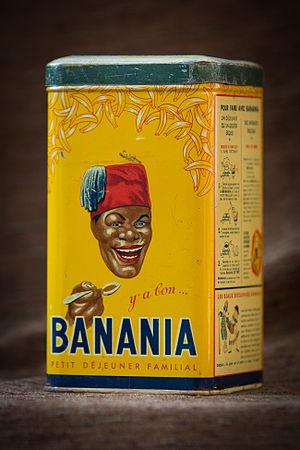
Banania boîte métallique.
Dans la première moitié du XXᵉ siècle, la propagande coloniale française s'intensifie au sein de la métropole. L’État français emploie alors divers moyens pour embrigader la population française à l'idéologie coloniale. Les coloniaux justifient ainsi leur action au sein des colonies par différents vecteurs de publicité des territoires de l'Empire. La propagande en faveur du colonialisme est instituée dès le plus jeune âge et touche alors toutes les générations de la société française. En ce début du XXème siècle, l’État français cherche alors à mettre en valeur ses colonies afin de développer une véritable République coloniale. La propagande coloniale française est donc à son paroxysme au début du XXème siècle. Elle est présente dans tous les domaines de la vie des métropolitains afin que ceux-ci prennent conscience de l'étendue de l'Empire français mais aussi de la variété des territoires, des populations, des cultures, des ressources qui le compose.
Banania est une marque française de boisson et de produits chocolatés. La marque a été lancée en 1914 par Pierre-François Lardet et appartient à la société Nutrimaine du groupe agroalimentaire Nutrial également propriétaire de Yabon et Benco.
L'ami Y'a bon est un personnage publicitaire de la marque de chocolat en poudre Banania, dessiné en 1915 par l'affichiste Giacomo de Andreis.